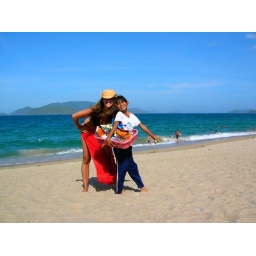
Cute beach girl in Nha Trang